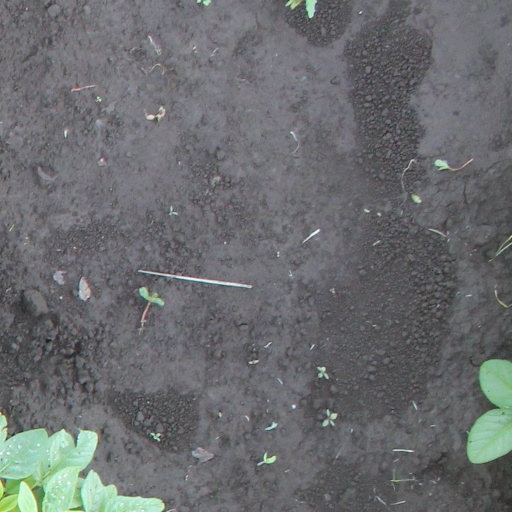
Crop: soybean